Zara Dare

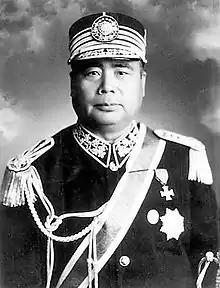
Warlord Feng Yuxiang (1882–1948)

Five months at Jen Chiu Hsien, a place from the nearest Westerner and with no English heard or spoken, Dare associated with being Chinese, eating the local food and thinking in Chinese. It was then onto Shijiazhuang in the same province, a town with a flourishing 'white slave trade' and the open sale of opium and many dens. Working with local police, she saw her role as rescuing children and women from the dens.